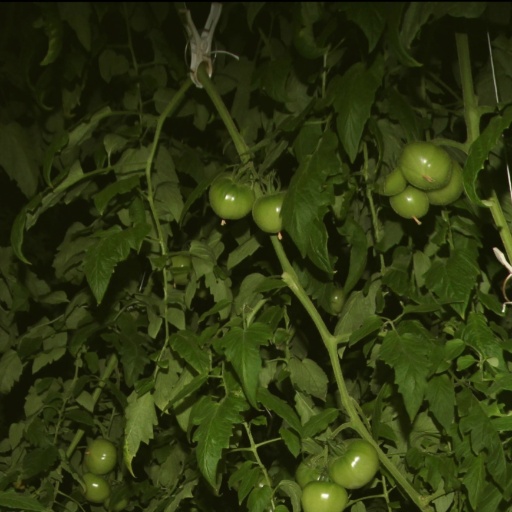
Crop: tomato